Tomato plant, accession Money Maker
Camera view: tilt-top (135 deg); turntable rotation: 0 degrees
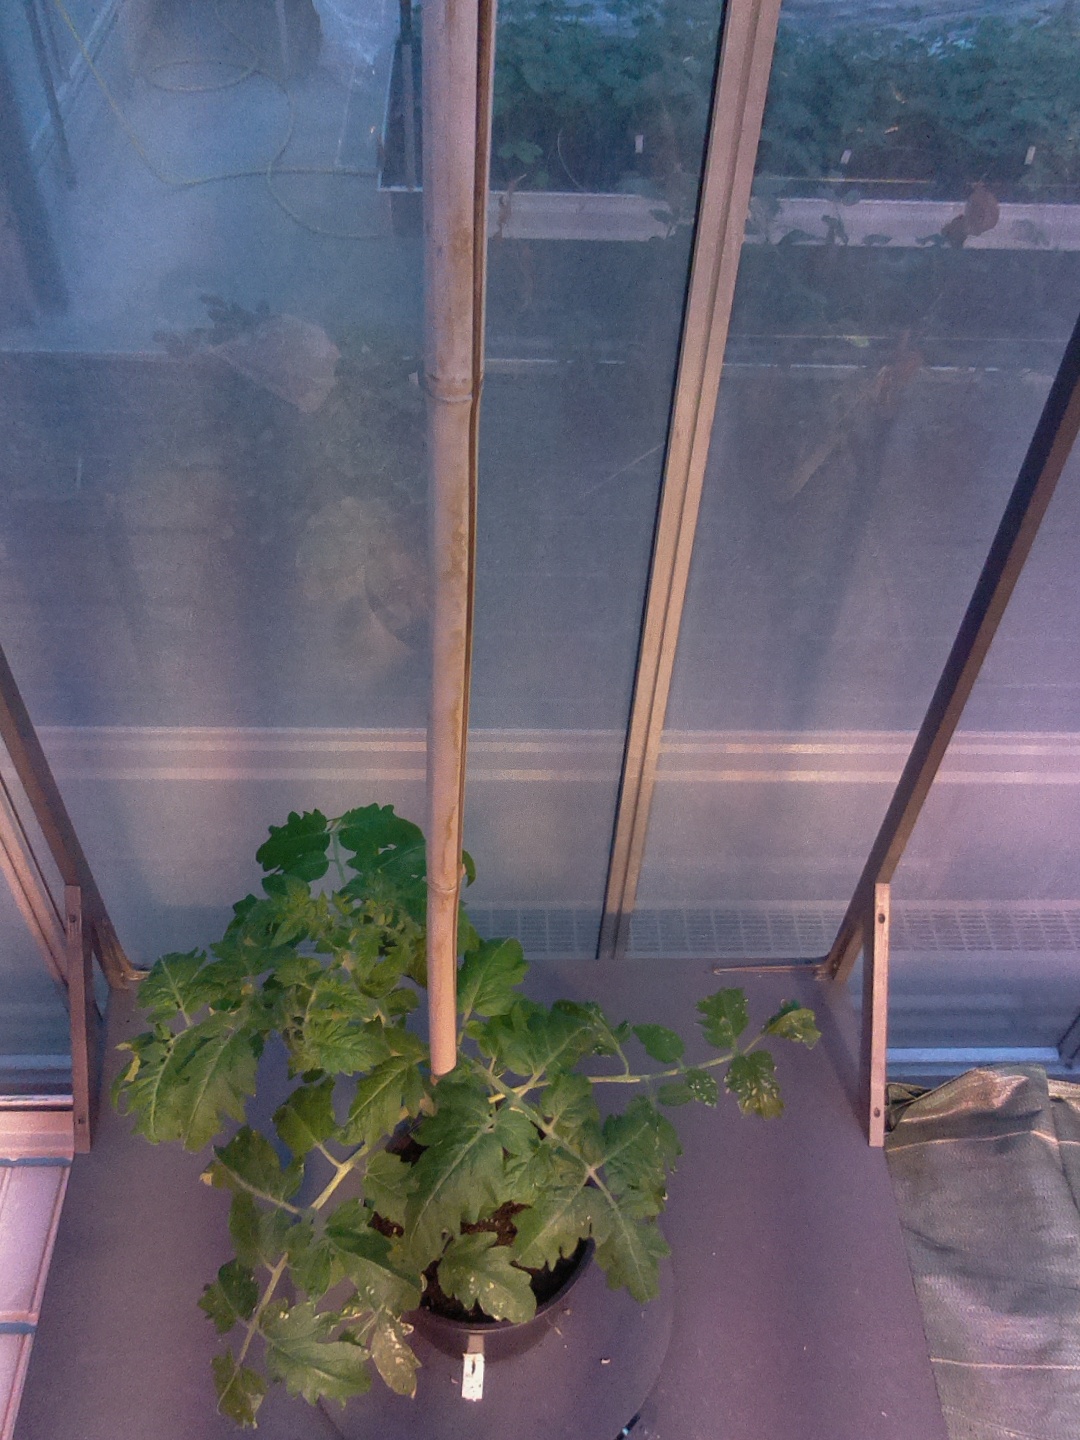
BBCH growth stage 53: 3 inflorescences visible